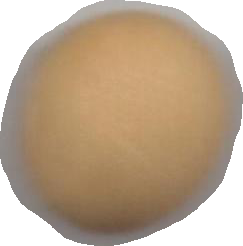
Variety: Grobogan